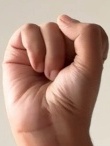
ASL sign: S